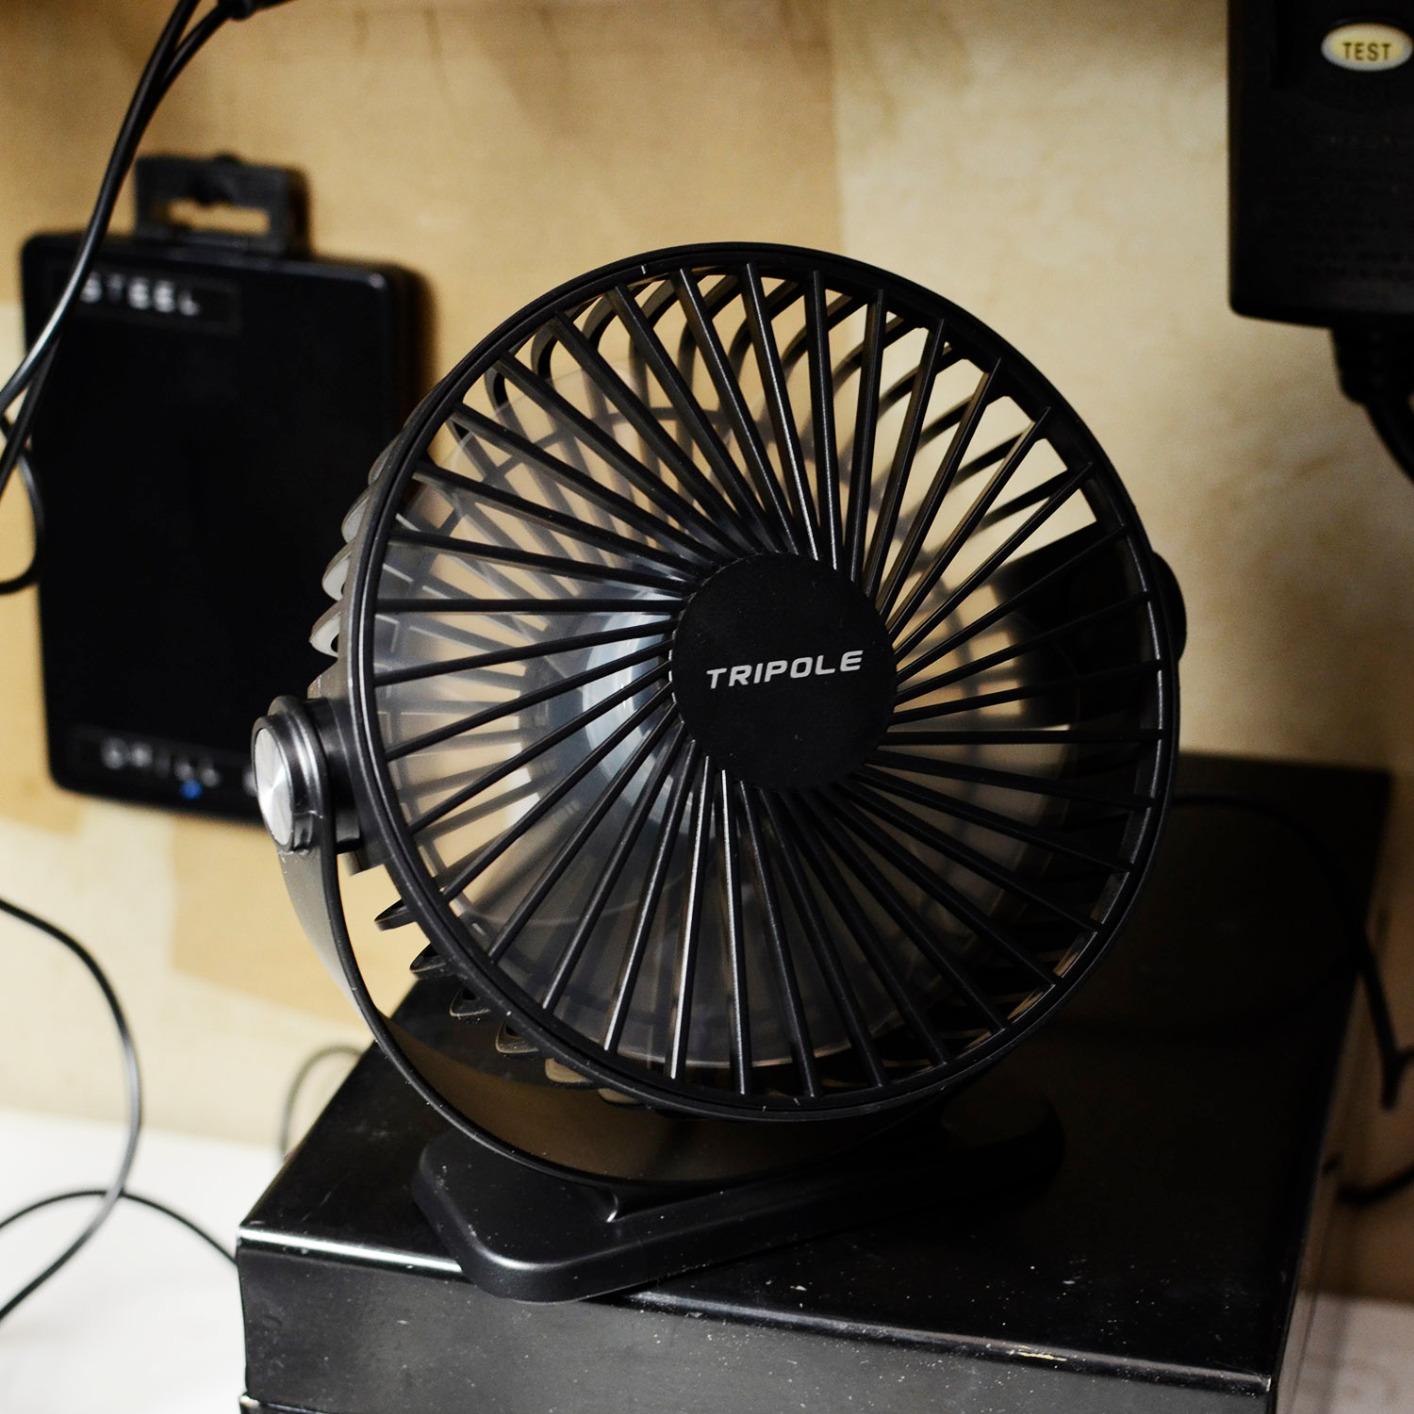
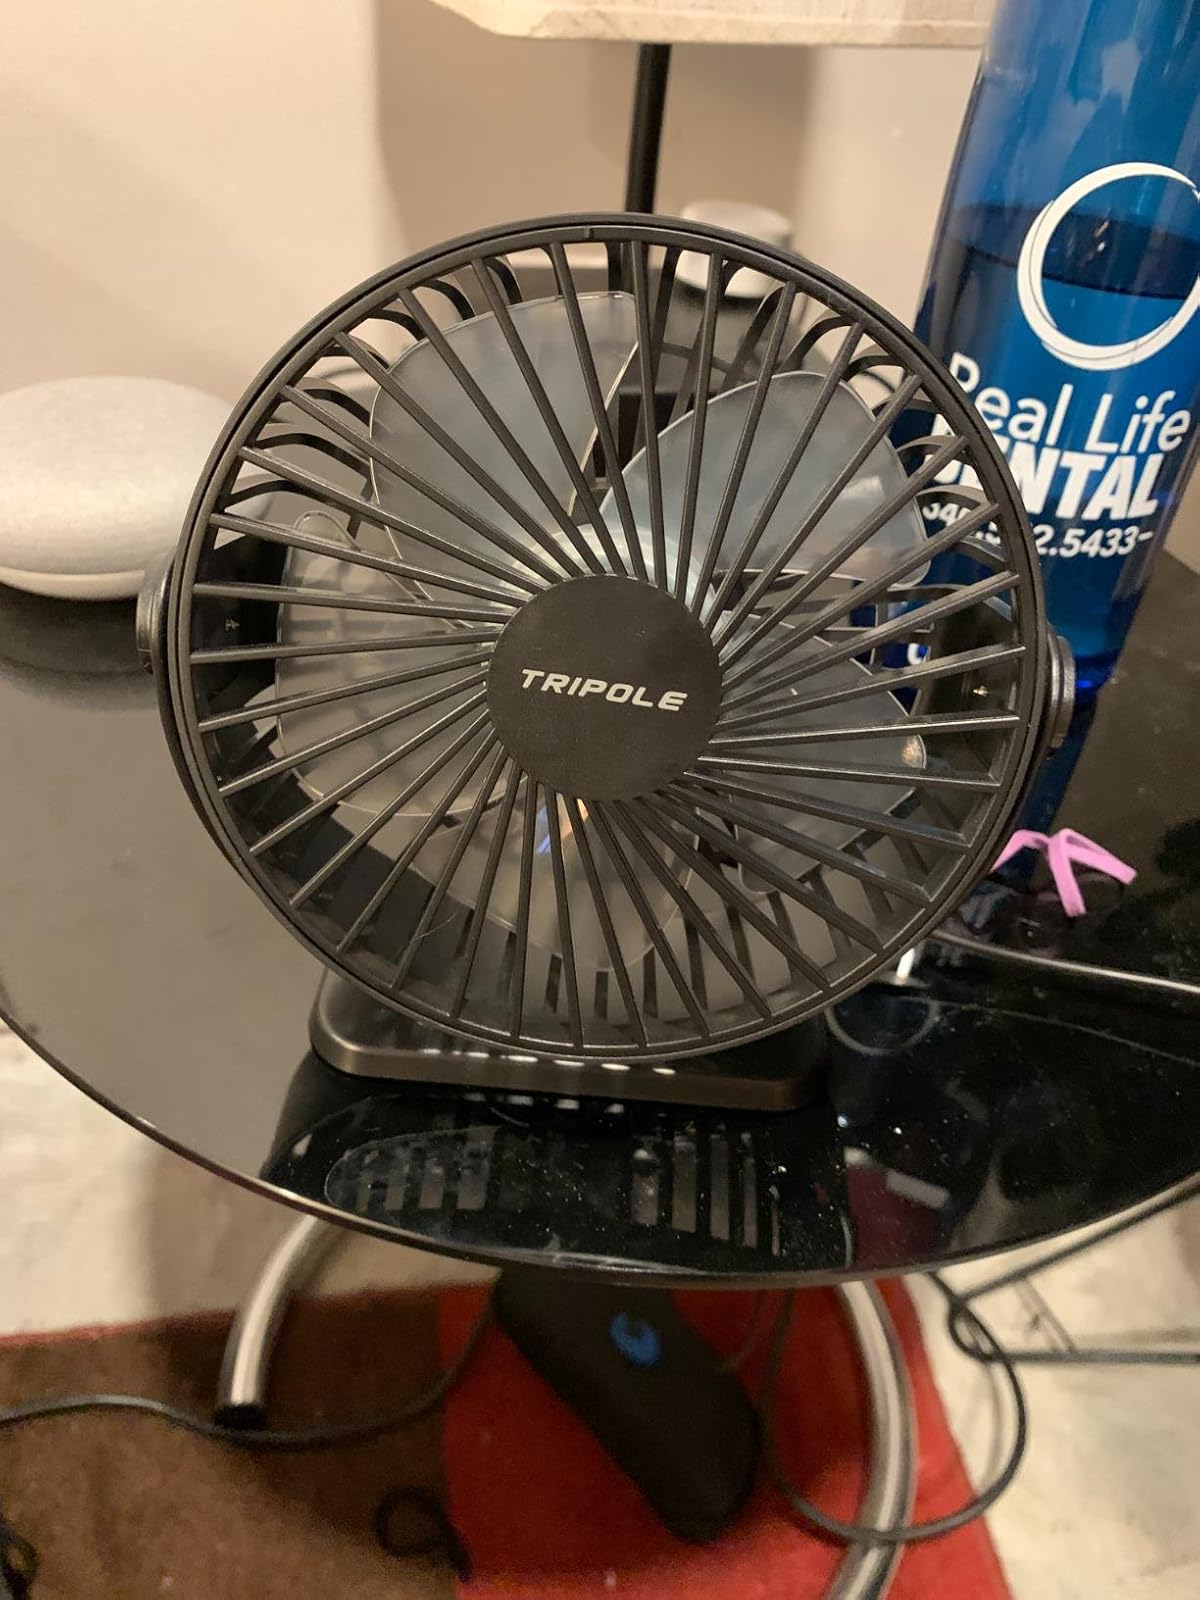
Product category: fan
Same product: yes